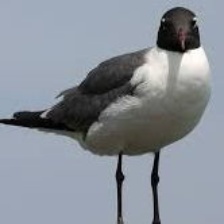
Species: LAUGHING GULL
Scientific name: LEUCOPHAEUS ATRICILLA